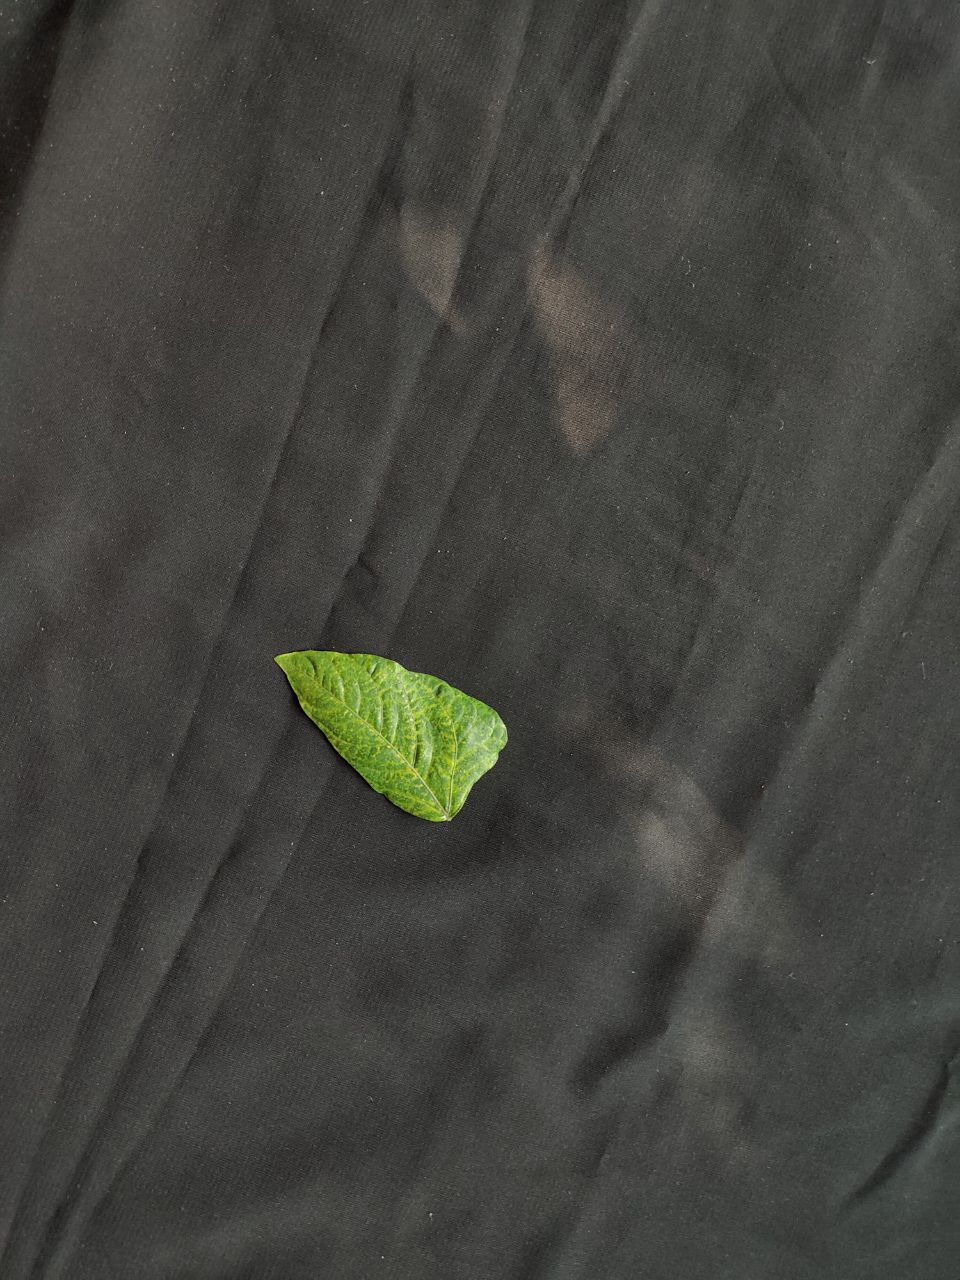
Crop: cowpea
Leaf condition: Mosaic Virus